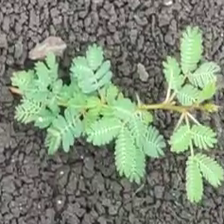
Weed species: Dwarf_cassia_(Chamaecrista pumila)